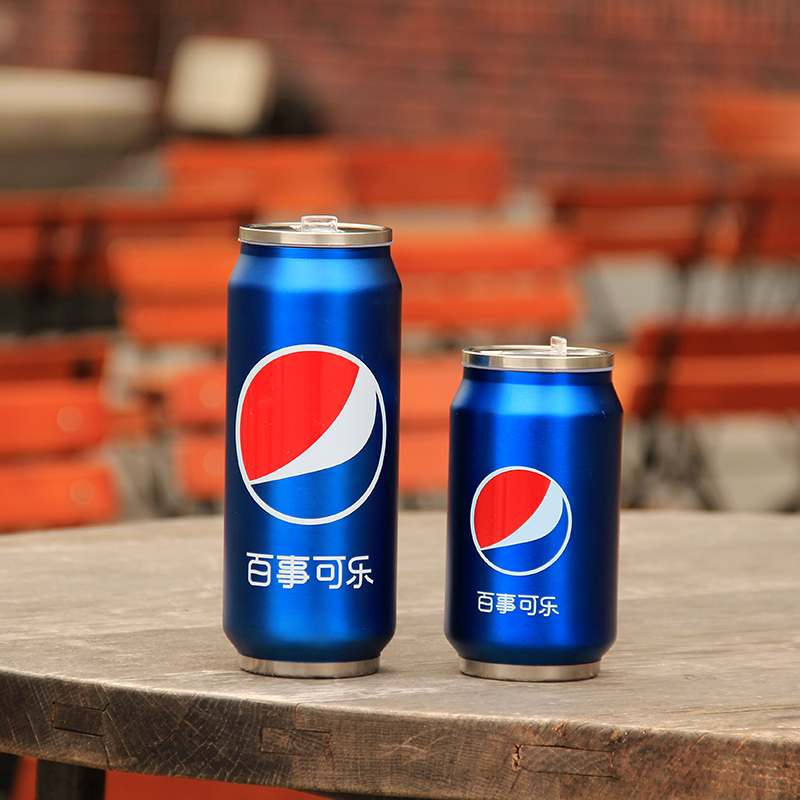
Label: metal